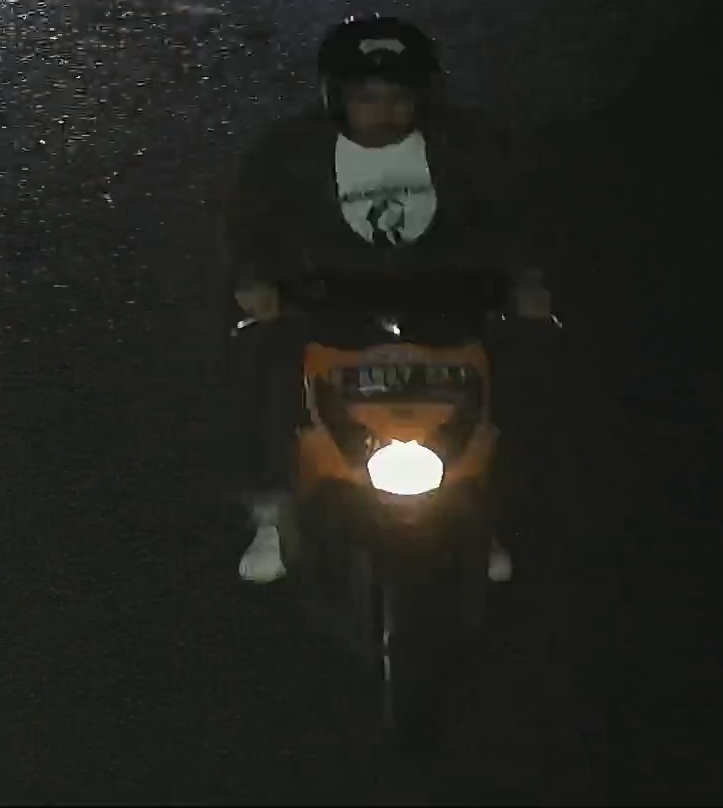
person-with-helmet: 1
person-without-helmet: 0